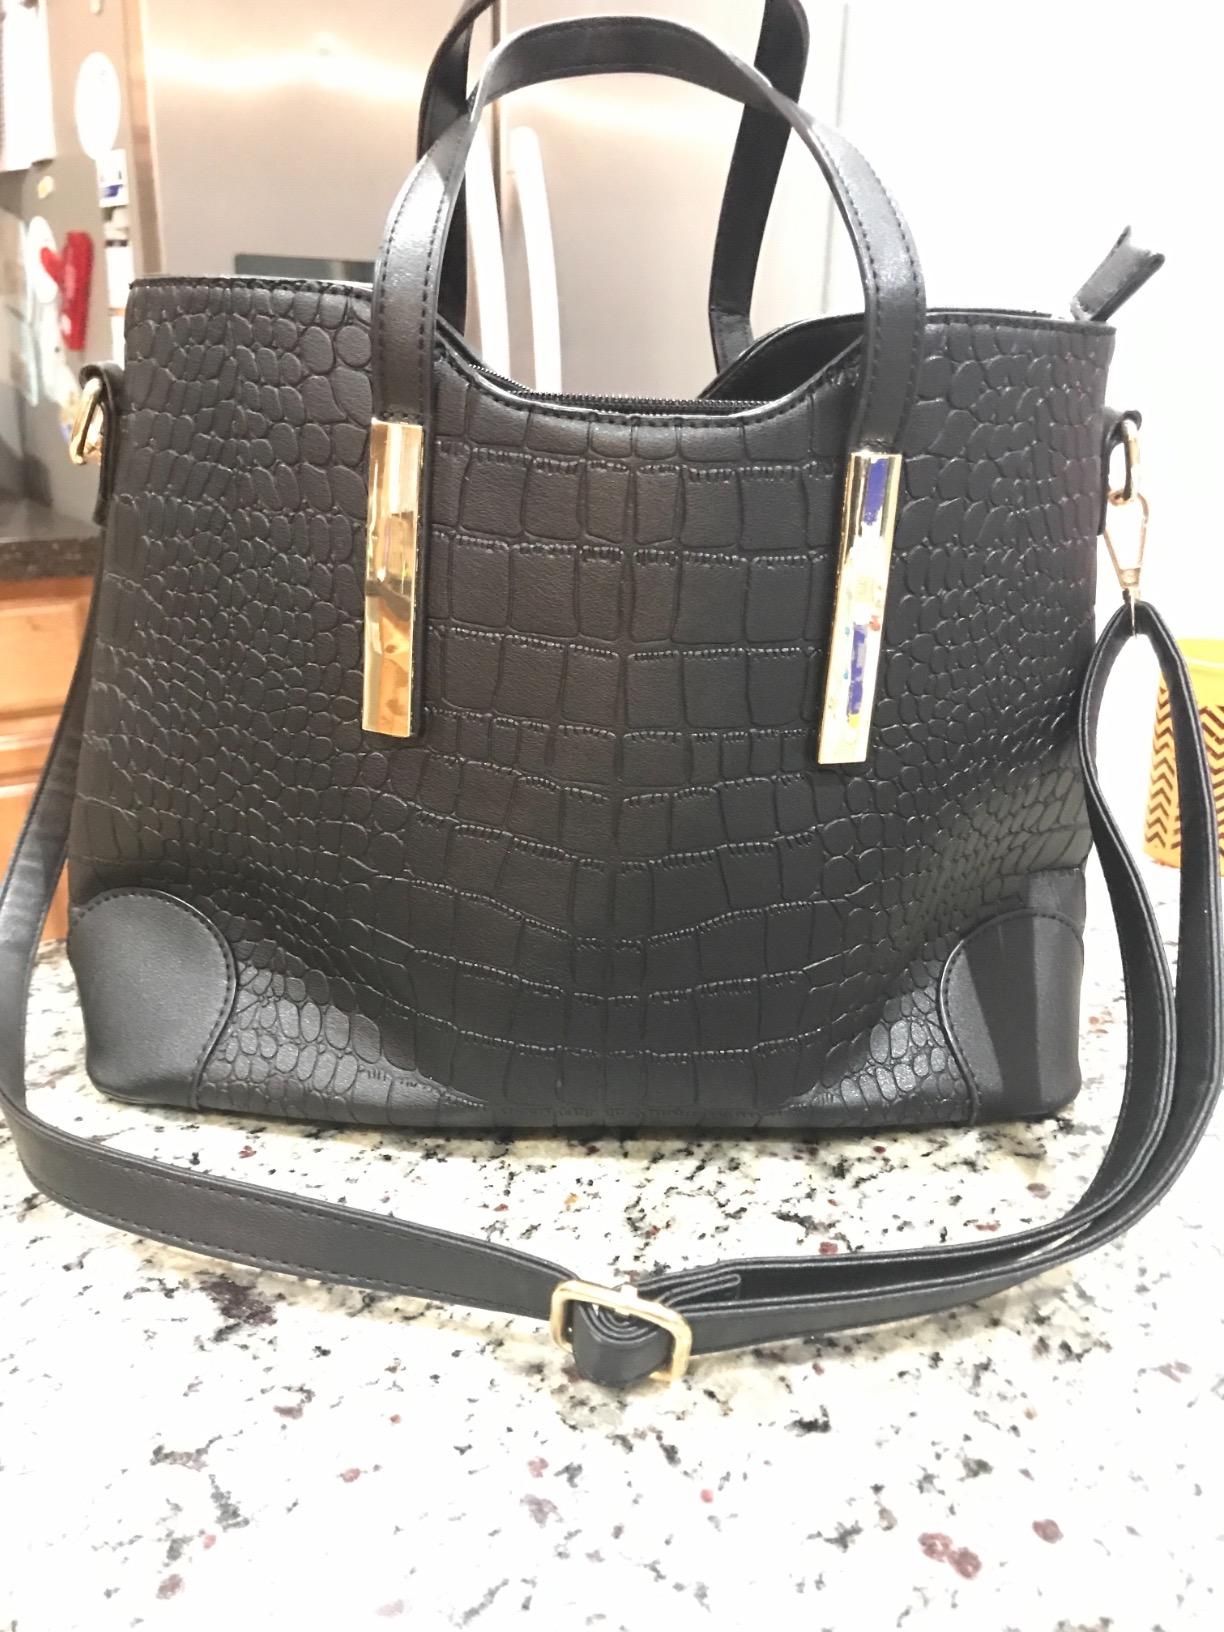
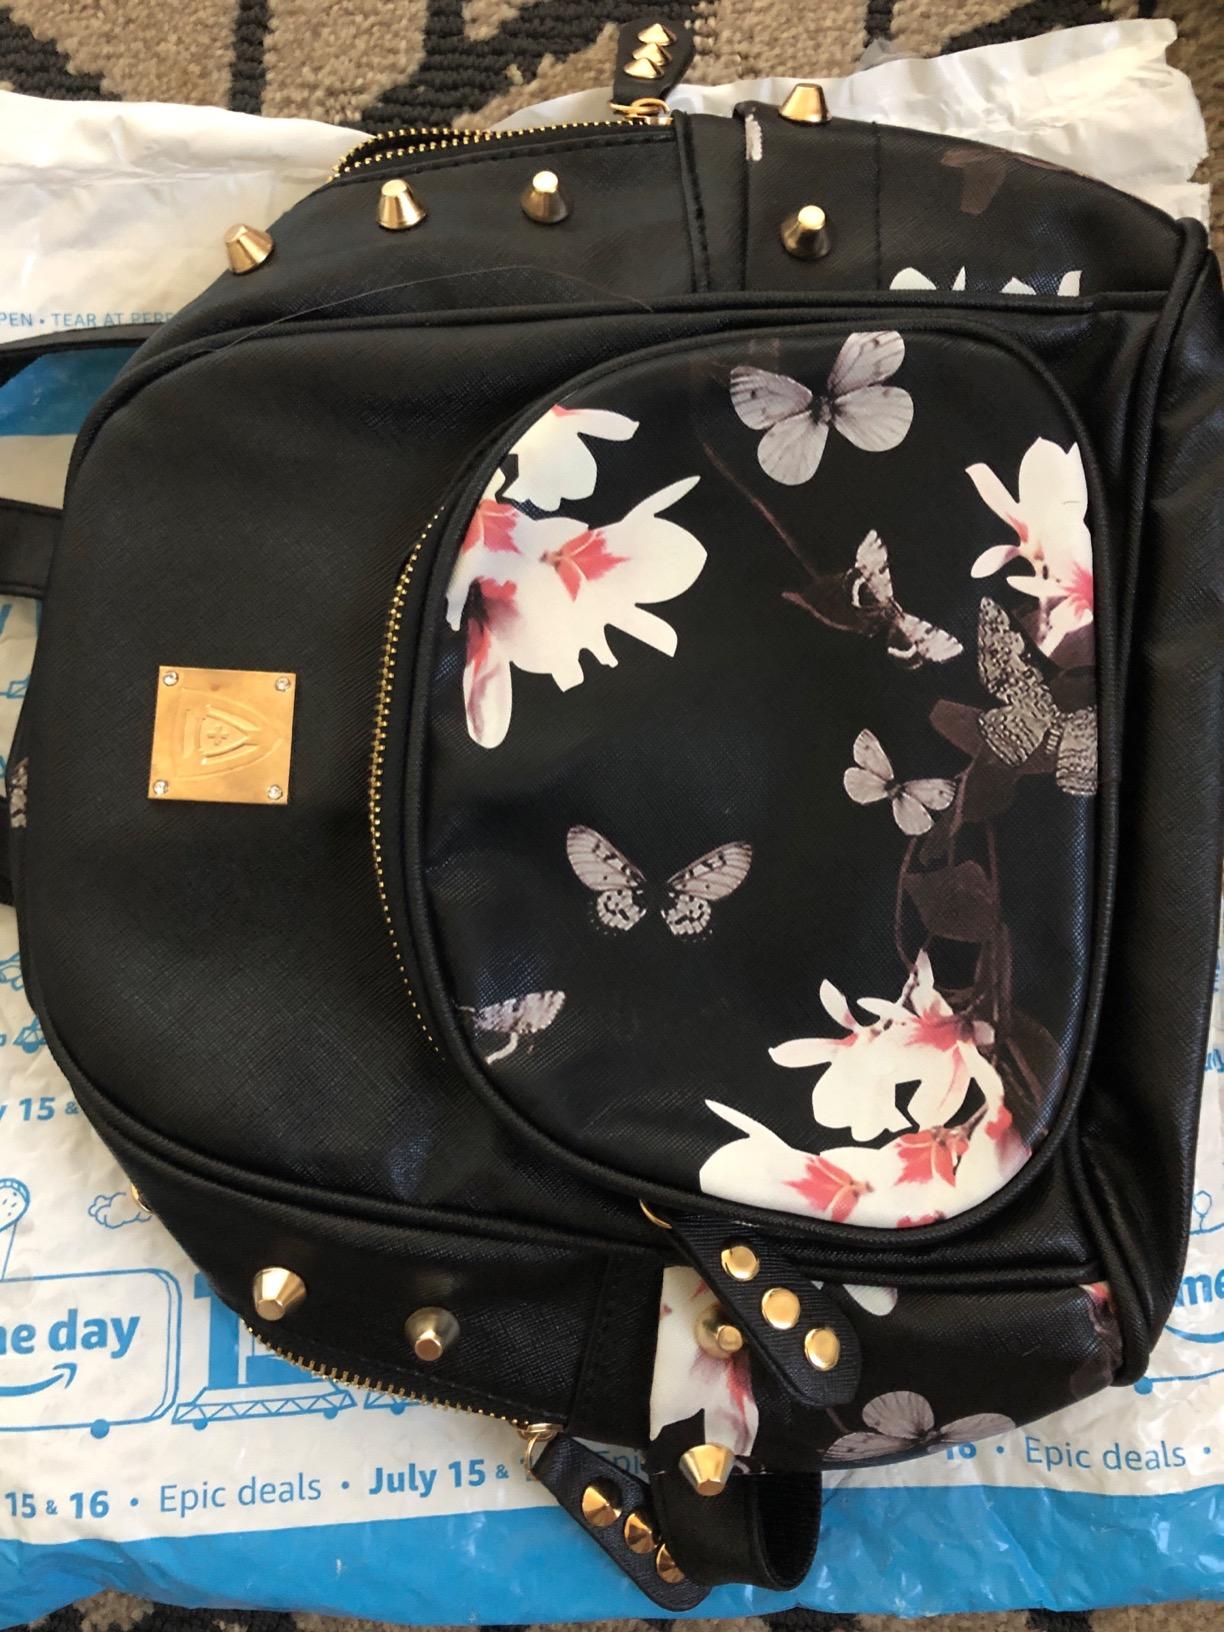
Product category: accessories_handbag
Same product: no